Hippodraco

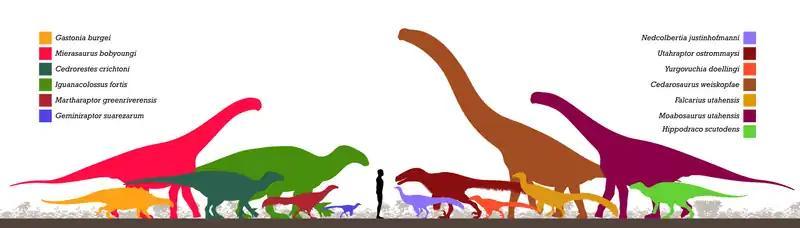
"Hippodraco" (lime-yellow, right) and other fauna from the Yellow Cat Member of the Cedar Mountain Formation

The holotype of "Hippodraco" was unearthed from the Upper Yellow Cat Member of the Cedar Mountain Formation. Contemporaneous fauna from the Upper Yellow Cat include the fellow ornithopod "Cedrorestes", sauropods ("Cedarosaurus" and "Moabosaurus"), theropods ("Martharaptor" and "Nedcolbertia"), the nodosaurid "Gastonia", and the giant dromaeosaurid "Utahraptor". Other dromaeosaurids with fragmentary remains are also known from the formation: an indeterminate eudromaeosaur (UMNH VP 20209) and an indeterminate velociraptorine (UMNH VP 21752).